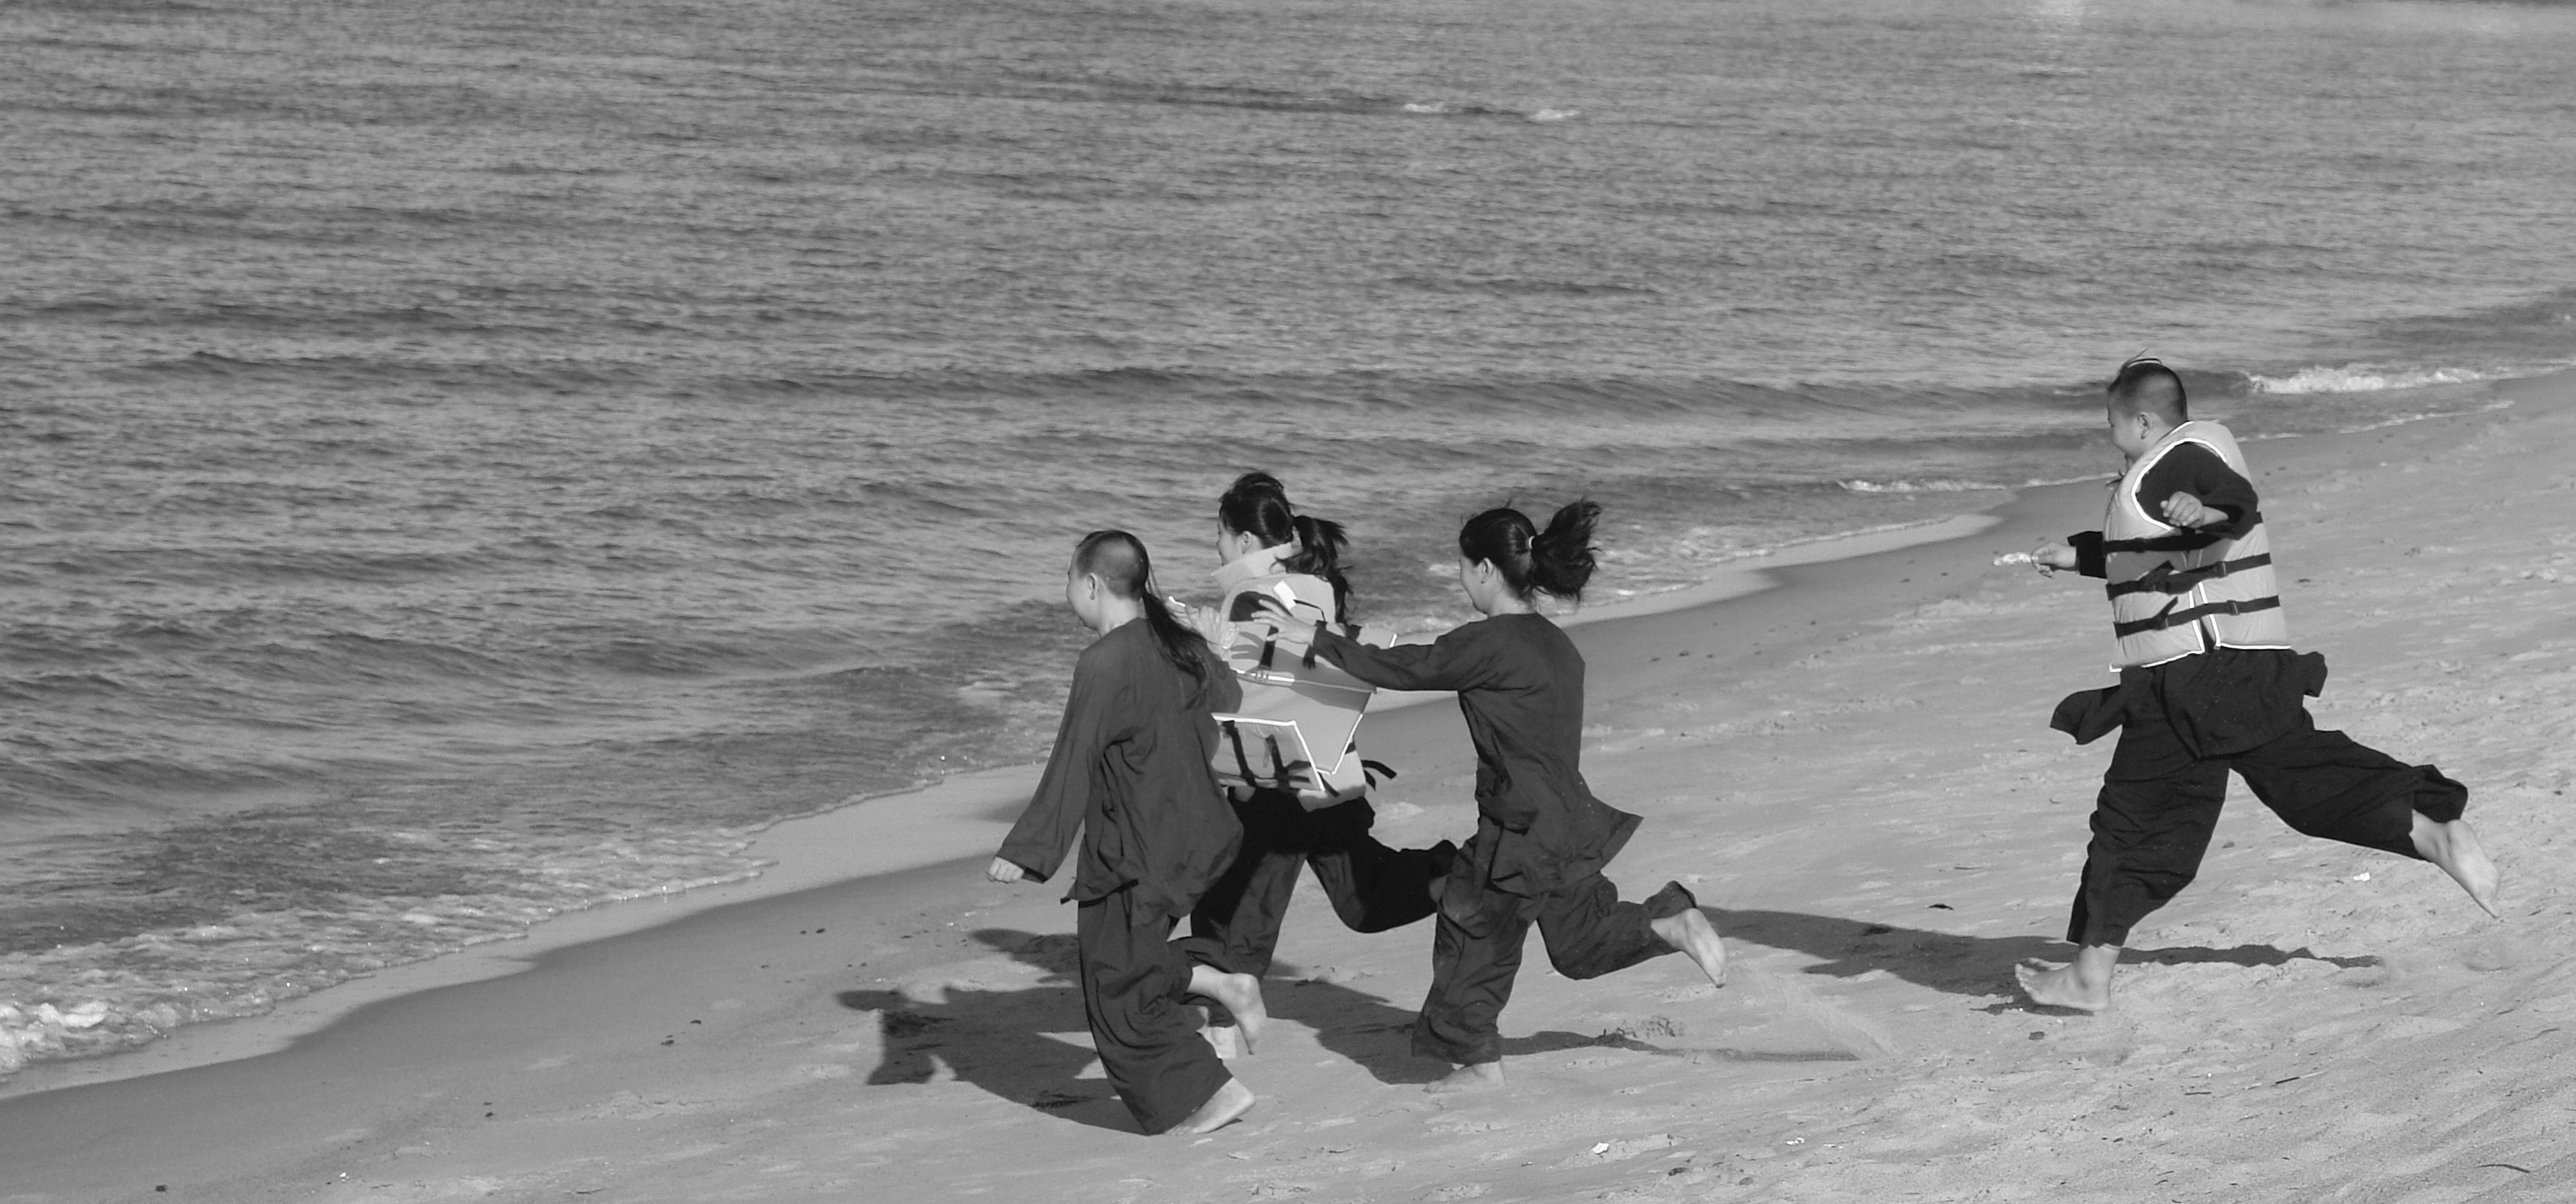
snow, winter, black and white, weather, melons, amusing, vietnam, monochrome photography, nha trang beach, nhatrang fly, four children, the best beach